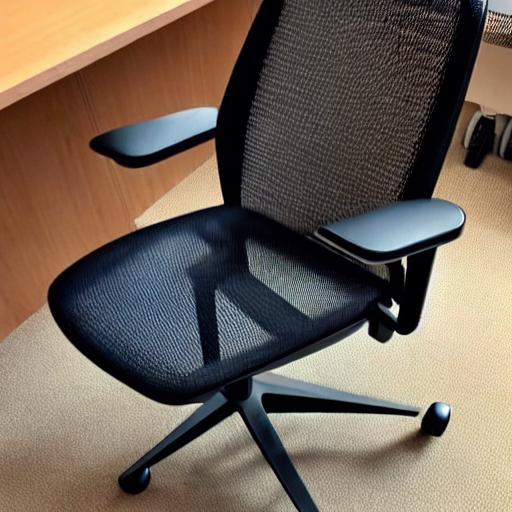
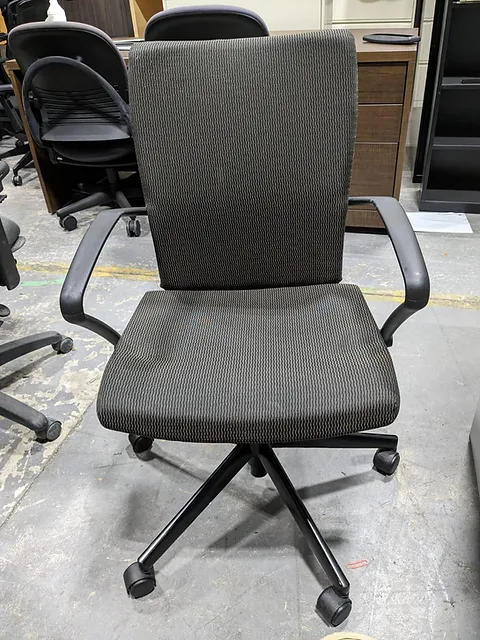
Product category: items_chair
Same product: no